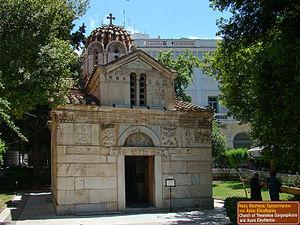
Église Theotokos Gorgoepikoos et Ayios Eleytherios, Athènes, Grèce.